Tracker action

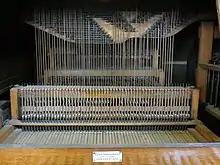
Interior of the organ at Cradley Heath Baptist Church showing the tracker action. The rollers transmit movement sideways to line up with the pipes.

The action consists of many types of devices used for the playing of such said organ, as listed below: